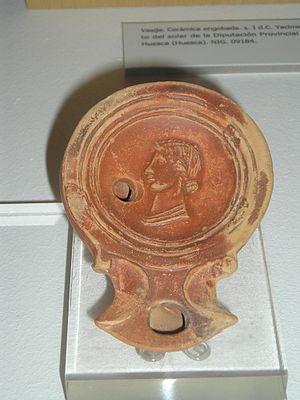
L'Aragon est une communauté autonome située dans le nord de l'Espagne. Elle est composée de trois provinces : la province de Huesca, la province de Saragosse et la province de Teruel. Elle est bordée au nord par la France, à l'est par la Catalogne et le Pays valencien, au sud par la Castille-La Manche, à l'ouest par la Castille-et-León et la Navarre.
Le territoire de l'actuelle communauté autonome d'Aragon a été un lieu de passage important de la péninsule Ibérique, entre les rives méditerranéennes et atlantiques d'une part, entre le sud de la péninsule et le nord de l'Europe d'autre part. La présence humaine y est attestée depuis plusieurs millénaires, mais les spécificités de l'Aragon actuel remontent pour la plupart au Moyen Âge.